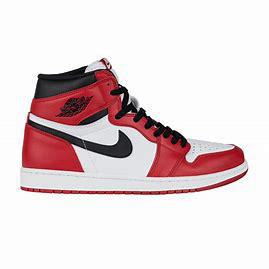
Brand: Jordan
Model: 1